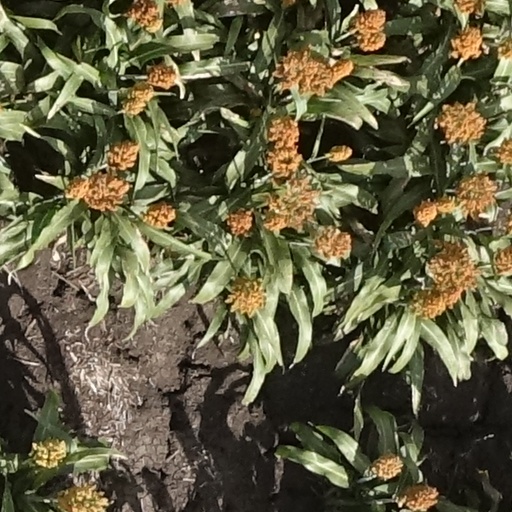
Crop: sorghum